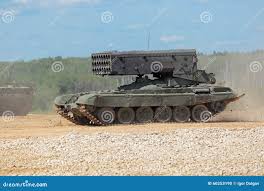
Label: TOS-1